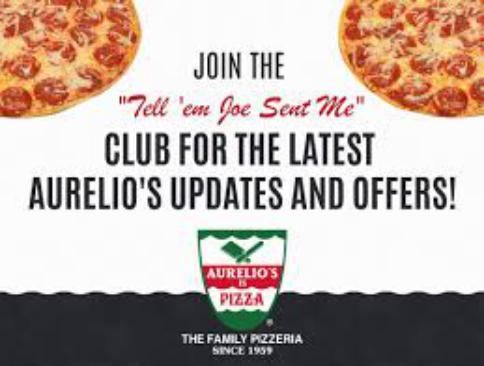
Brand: Aurelio's Pizza
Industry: Food